Momotarō

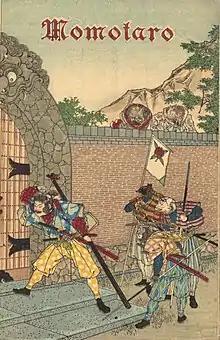
English "Momotaro" published by Hasegawa Takejirō's Kōbunsha (1885, 1st edition)

Momotarō now enjoys popular association with Okayama City or its prefecture, but this association was only created in the modern era. The publication of a book by Nanba Kinnosuke entitled "Momotarō no Shijitsu" (1930) for example helped the notion of Momotarō's origins in Okayama to gain wider familiarity. Still, even as late as the antebellum period before World War II (1941–1945), Okayama was considered only the third contender behind two other regions known as Momotarō's homeland.